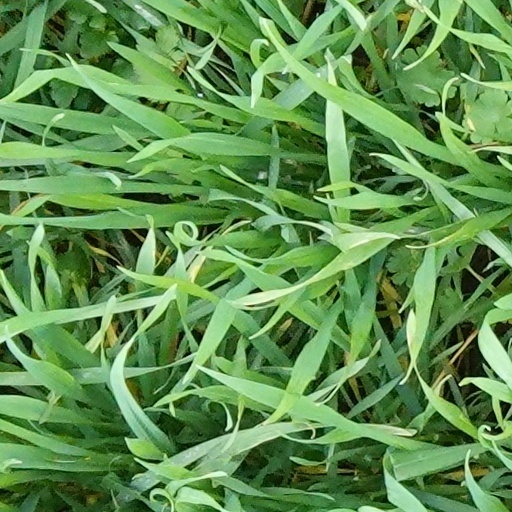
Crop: wheat